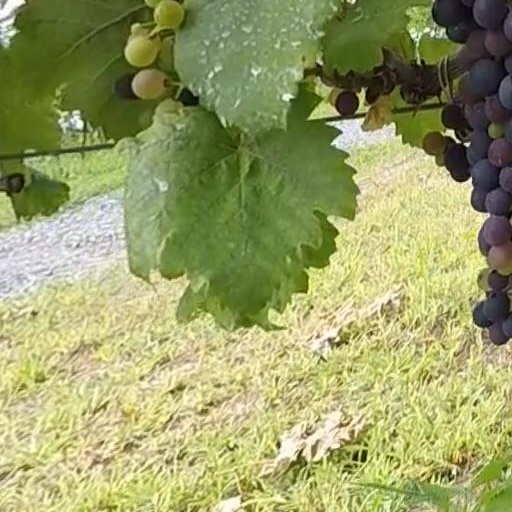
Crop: grape